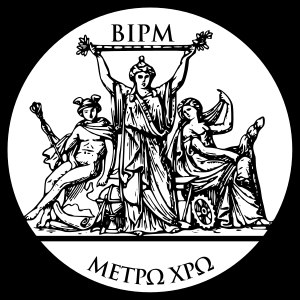
Bureau International des Poids et Mesures
Organisationens segl
Bureau International des Poids et Mesures er den internationale organisation for standarder indenfor mål og vægt, altså måleenheder.